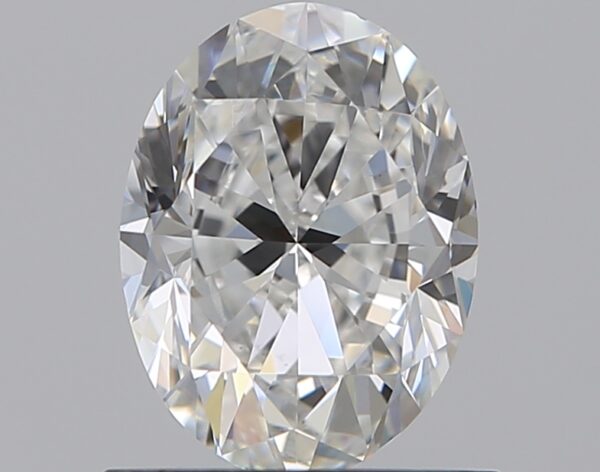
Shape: oval
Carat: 0.9
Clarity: VS1
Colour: F
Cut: VG
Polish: VG
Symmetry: VG
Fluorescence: N
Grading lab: GIA
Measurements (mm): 7.03 x 5.28 x 3.47